List of Liberty ships (K)

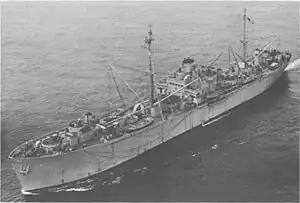
USS "Kermit Roosevelt"

was built by New England Shipbuilding Corporation, Portland, Maine. Her keel was laid on 19 November 1944. She was launched on 9 January 1945 and delivered on 19 January. To the United States Navy. Converted for naval use by Todd Shipbuilding Co., Hoboken, New Jersey. Laid up in reserve at Orange, Texas in June 1946. She was scrapped at New Orleans in November 1961.